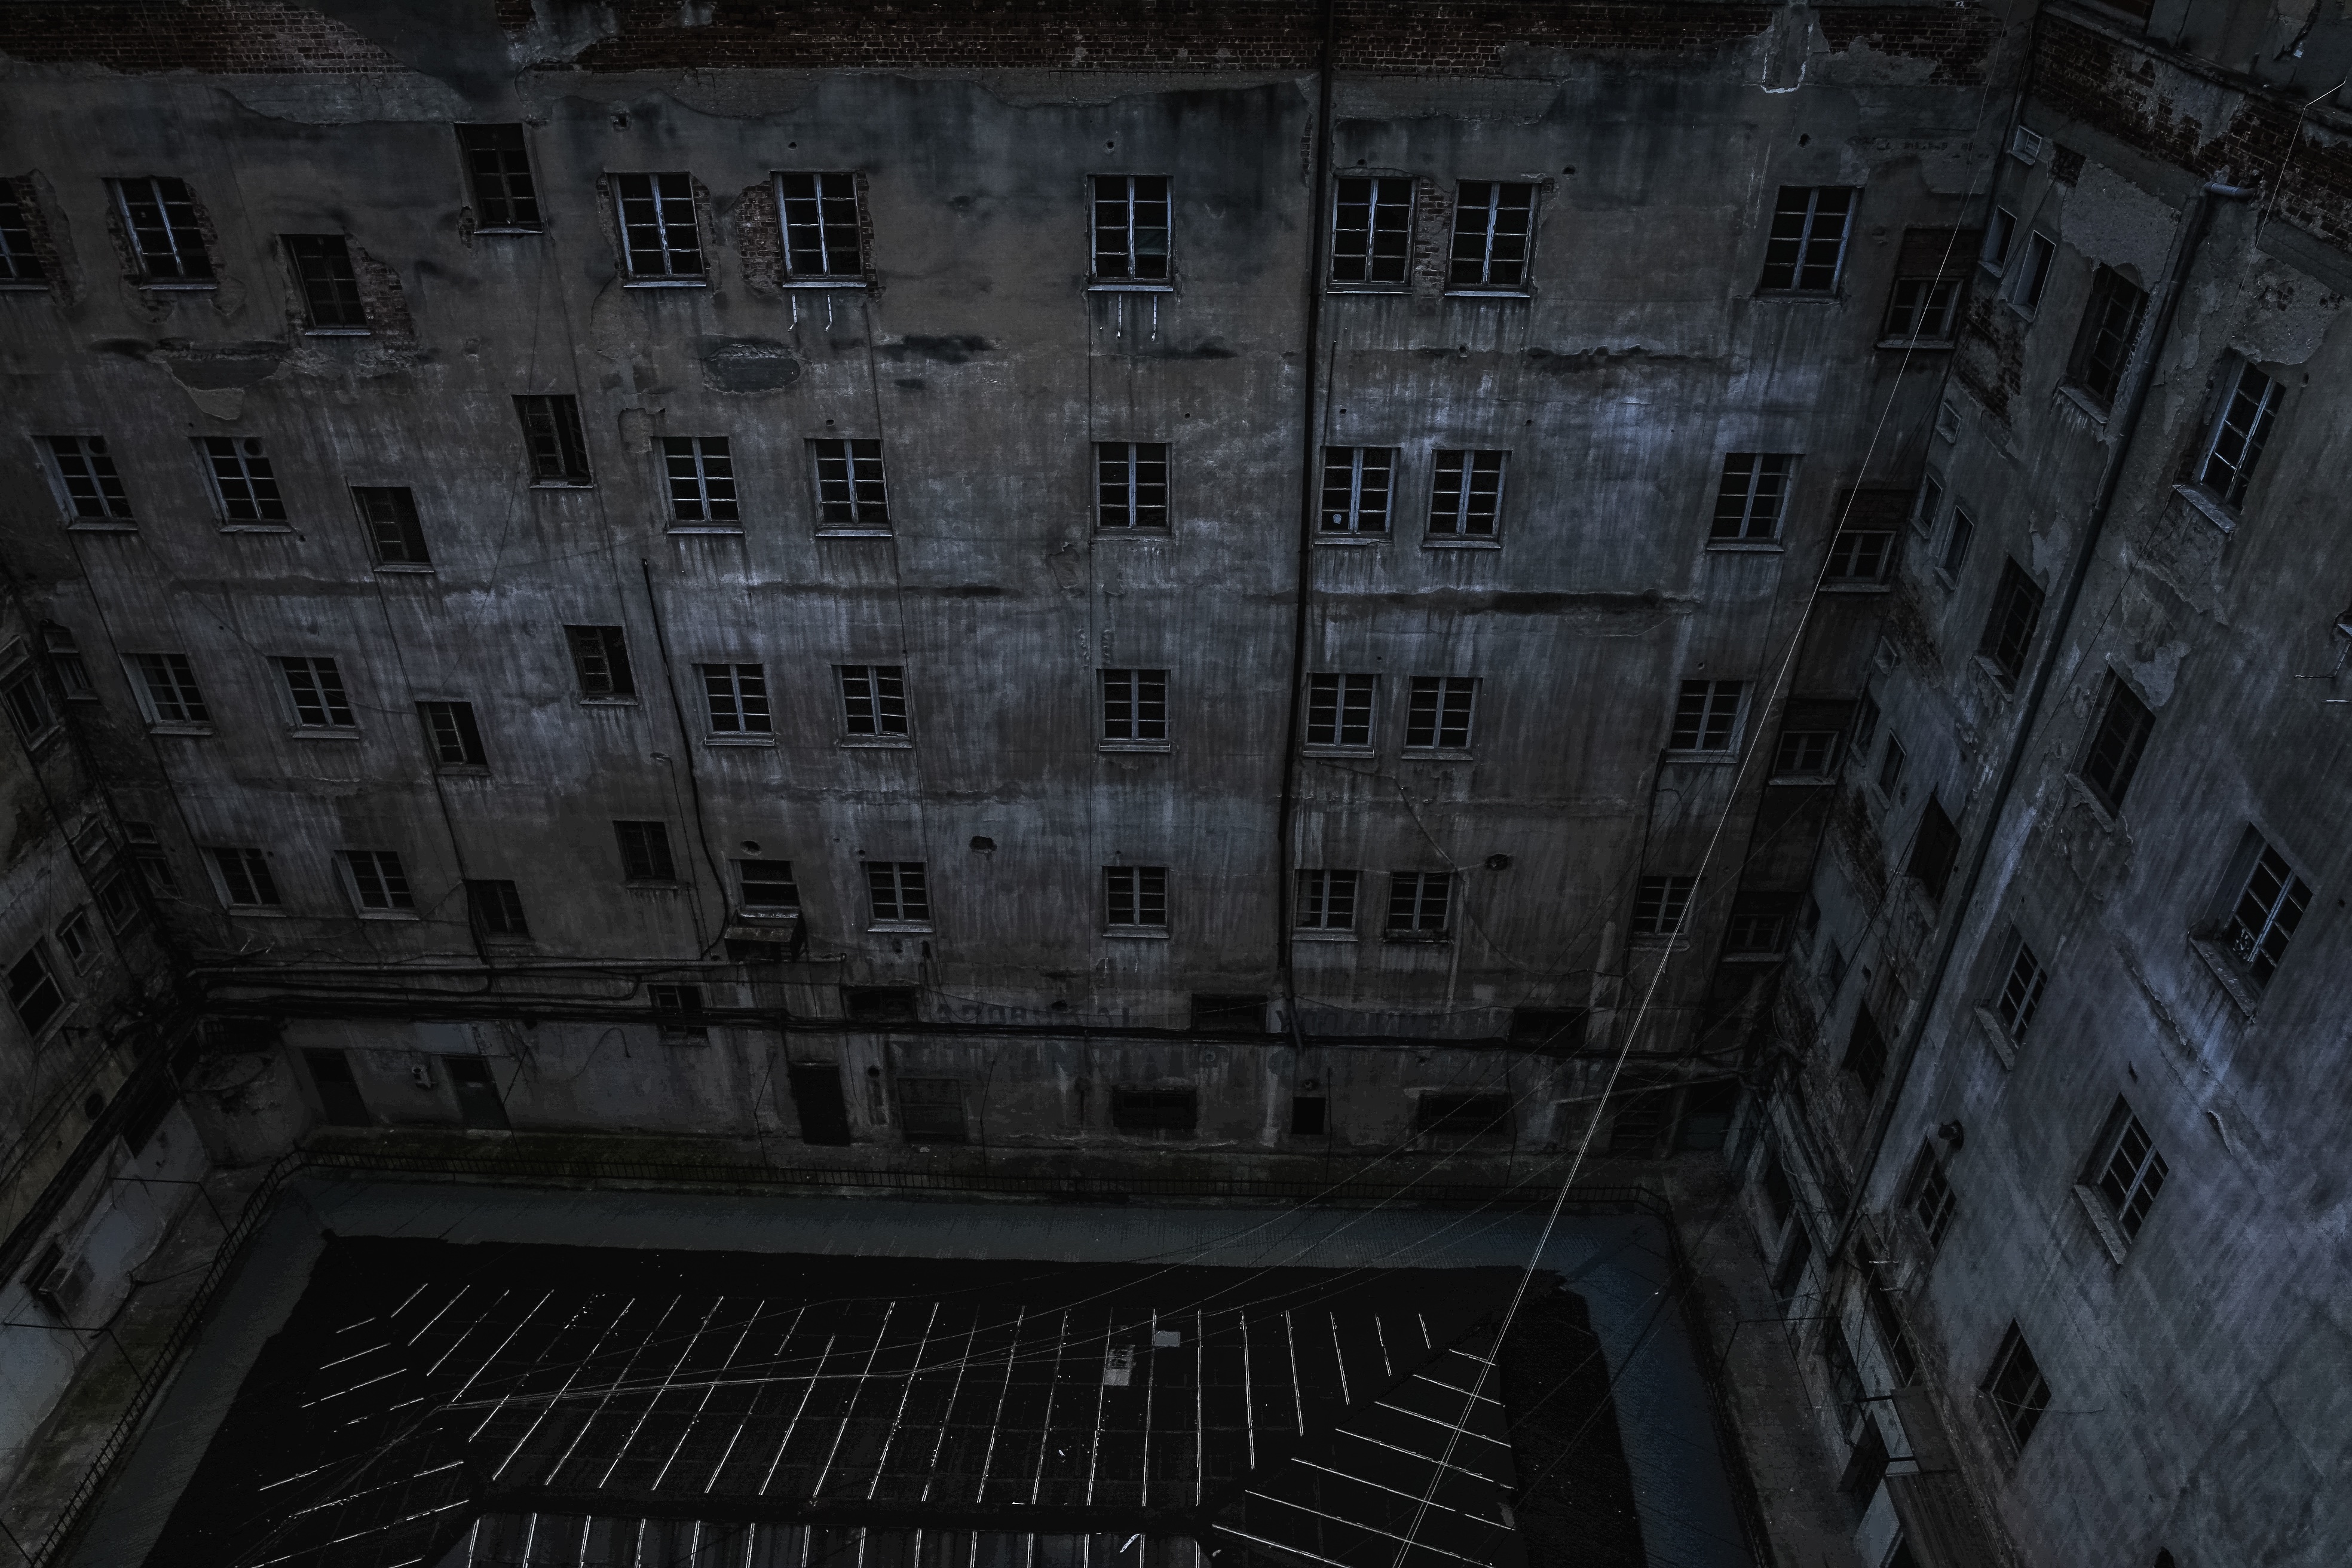
light, wall, darkness, symmetry, screenshot